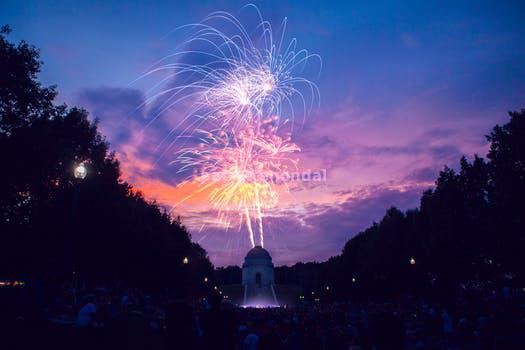
Label: Watermark